Bob Barry Jr.

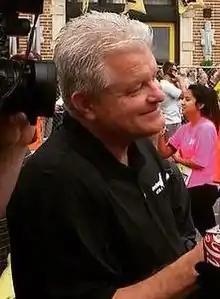
Bob Barry Jr. at the 2015 Oklahoma City Memorial Marathon

Robert Bonnin Barry (December 21, 1956 – June 20, 2015), sometimes known by the abbreviated nickname "BBJ", was an American sportscaster.